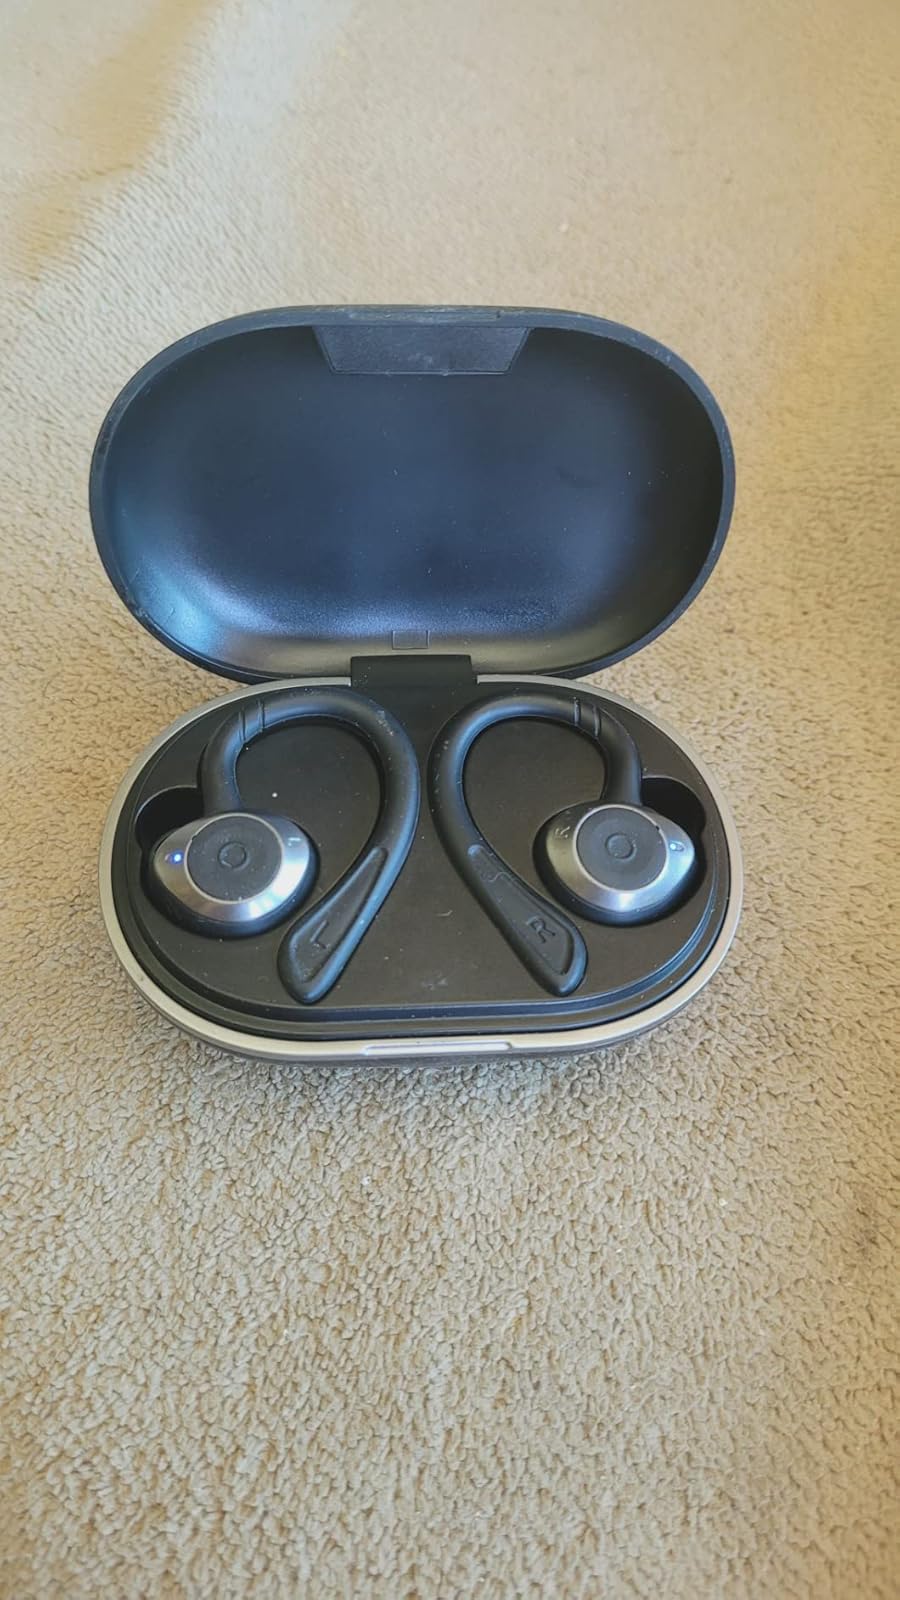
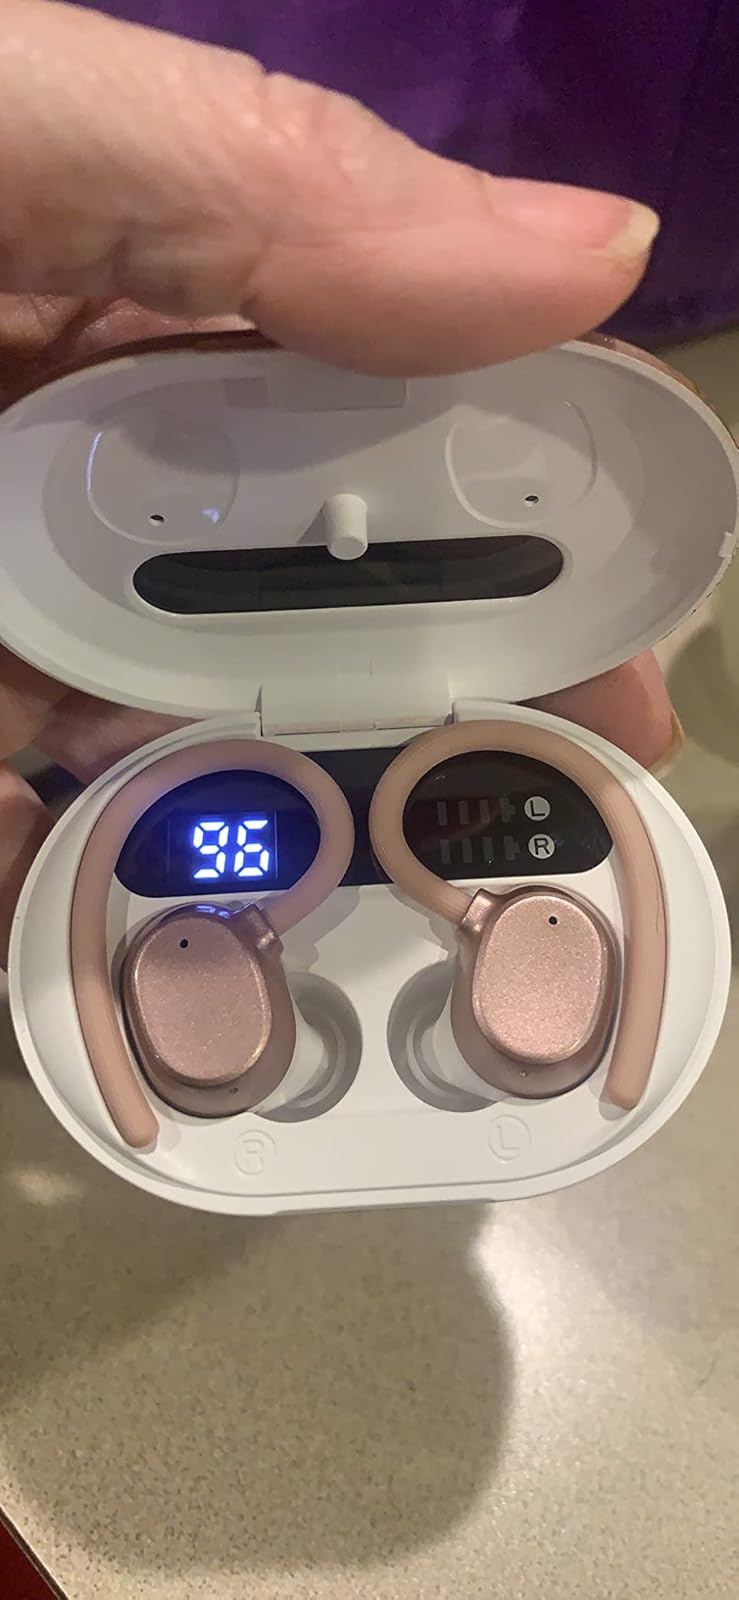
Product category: earbuds
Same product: no